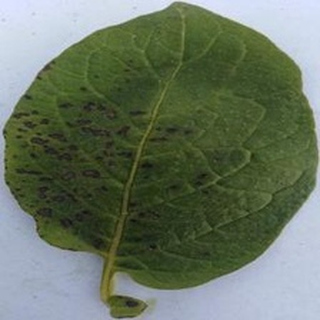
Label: potato_early_blight